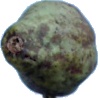
Label: Pear Stone 1